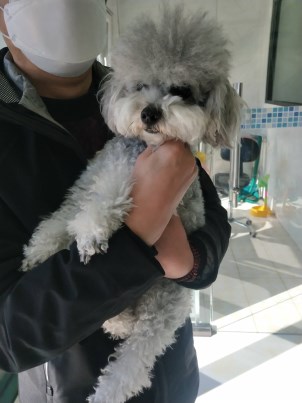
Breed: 7449-n000128-teddy